Central College Presbyterian Church

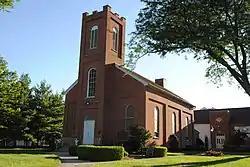
Front and northern side

Central College Presbyterian Church is a historic Presbyterian church building in Westerville, Ohio.